Milwaukee Formation

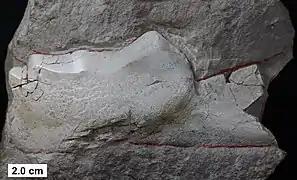
Lower jaw of the arthrodire placoderm fish "Eastmanosteus pustulosus"

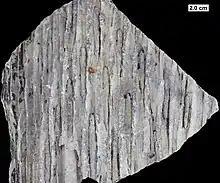
Bark from a lycopod tree showing leaf scars

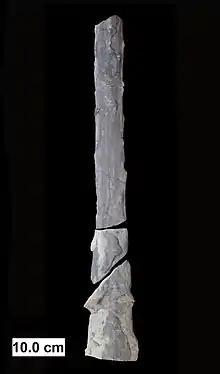
The large fungus "Prototaxites milwaukeensis"

The Milwaukee Formation is considered to be Givetian in age (~385 mya), as determined by using its biota to correlate the strata with certain portions of the Cedar Valley Group to the west. This age determination is also consistent with the formation's placement above the Givetian Thiensville Formation and below the Frasnian to Famennian Antrim Shale.